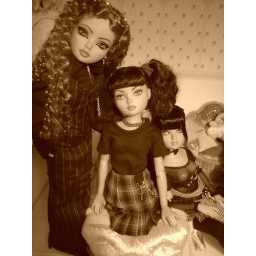
Sarah and the girls in her new bedroom